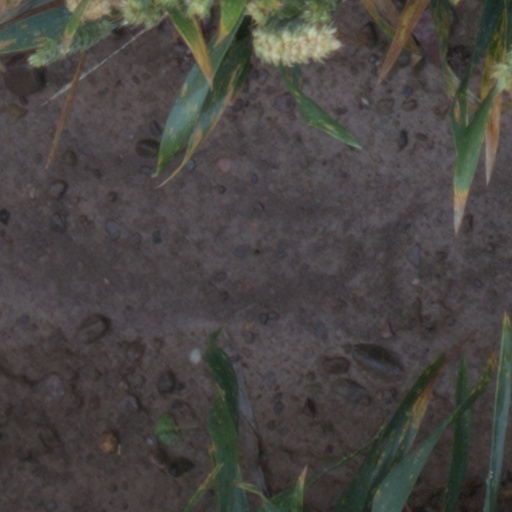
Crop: wheat